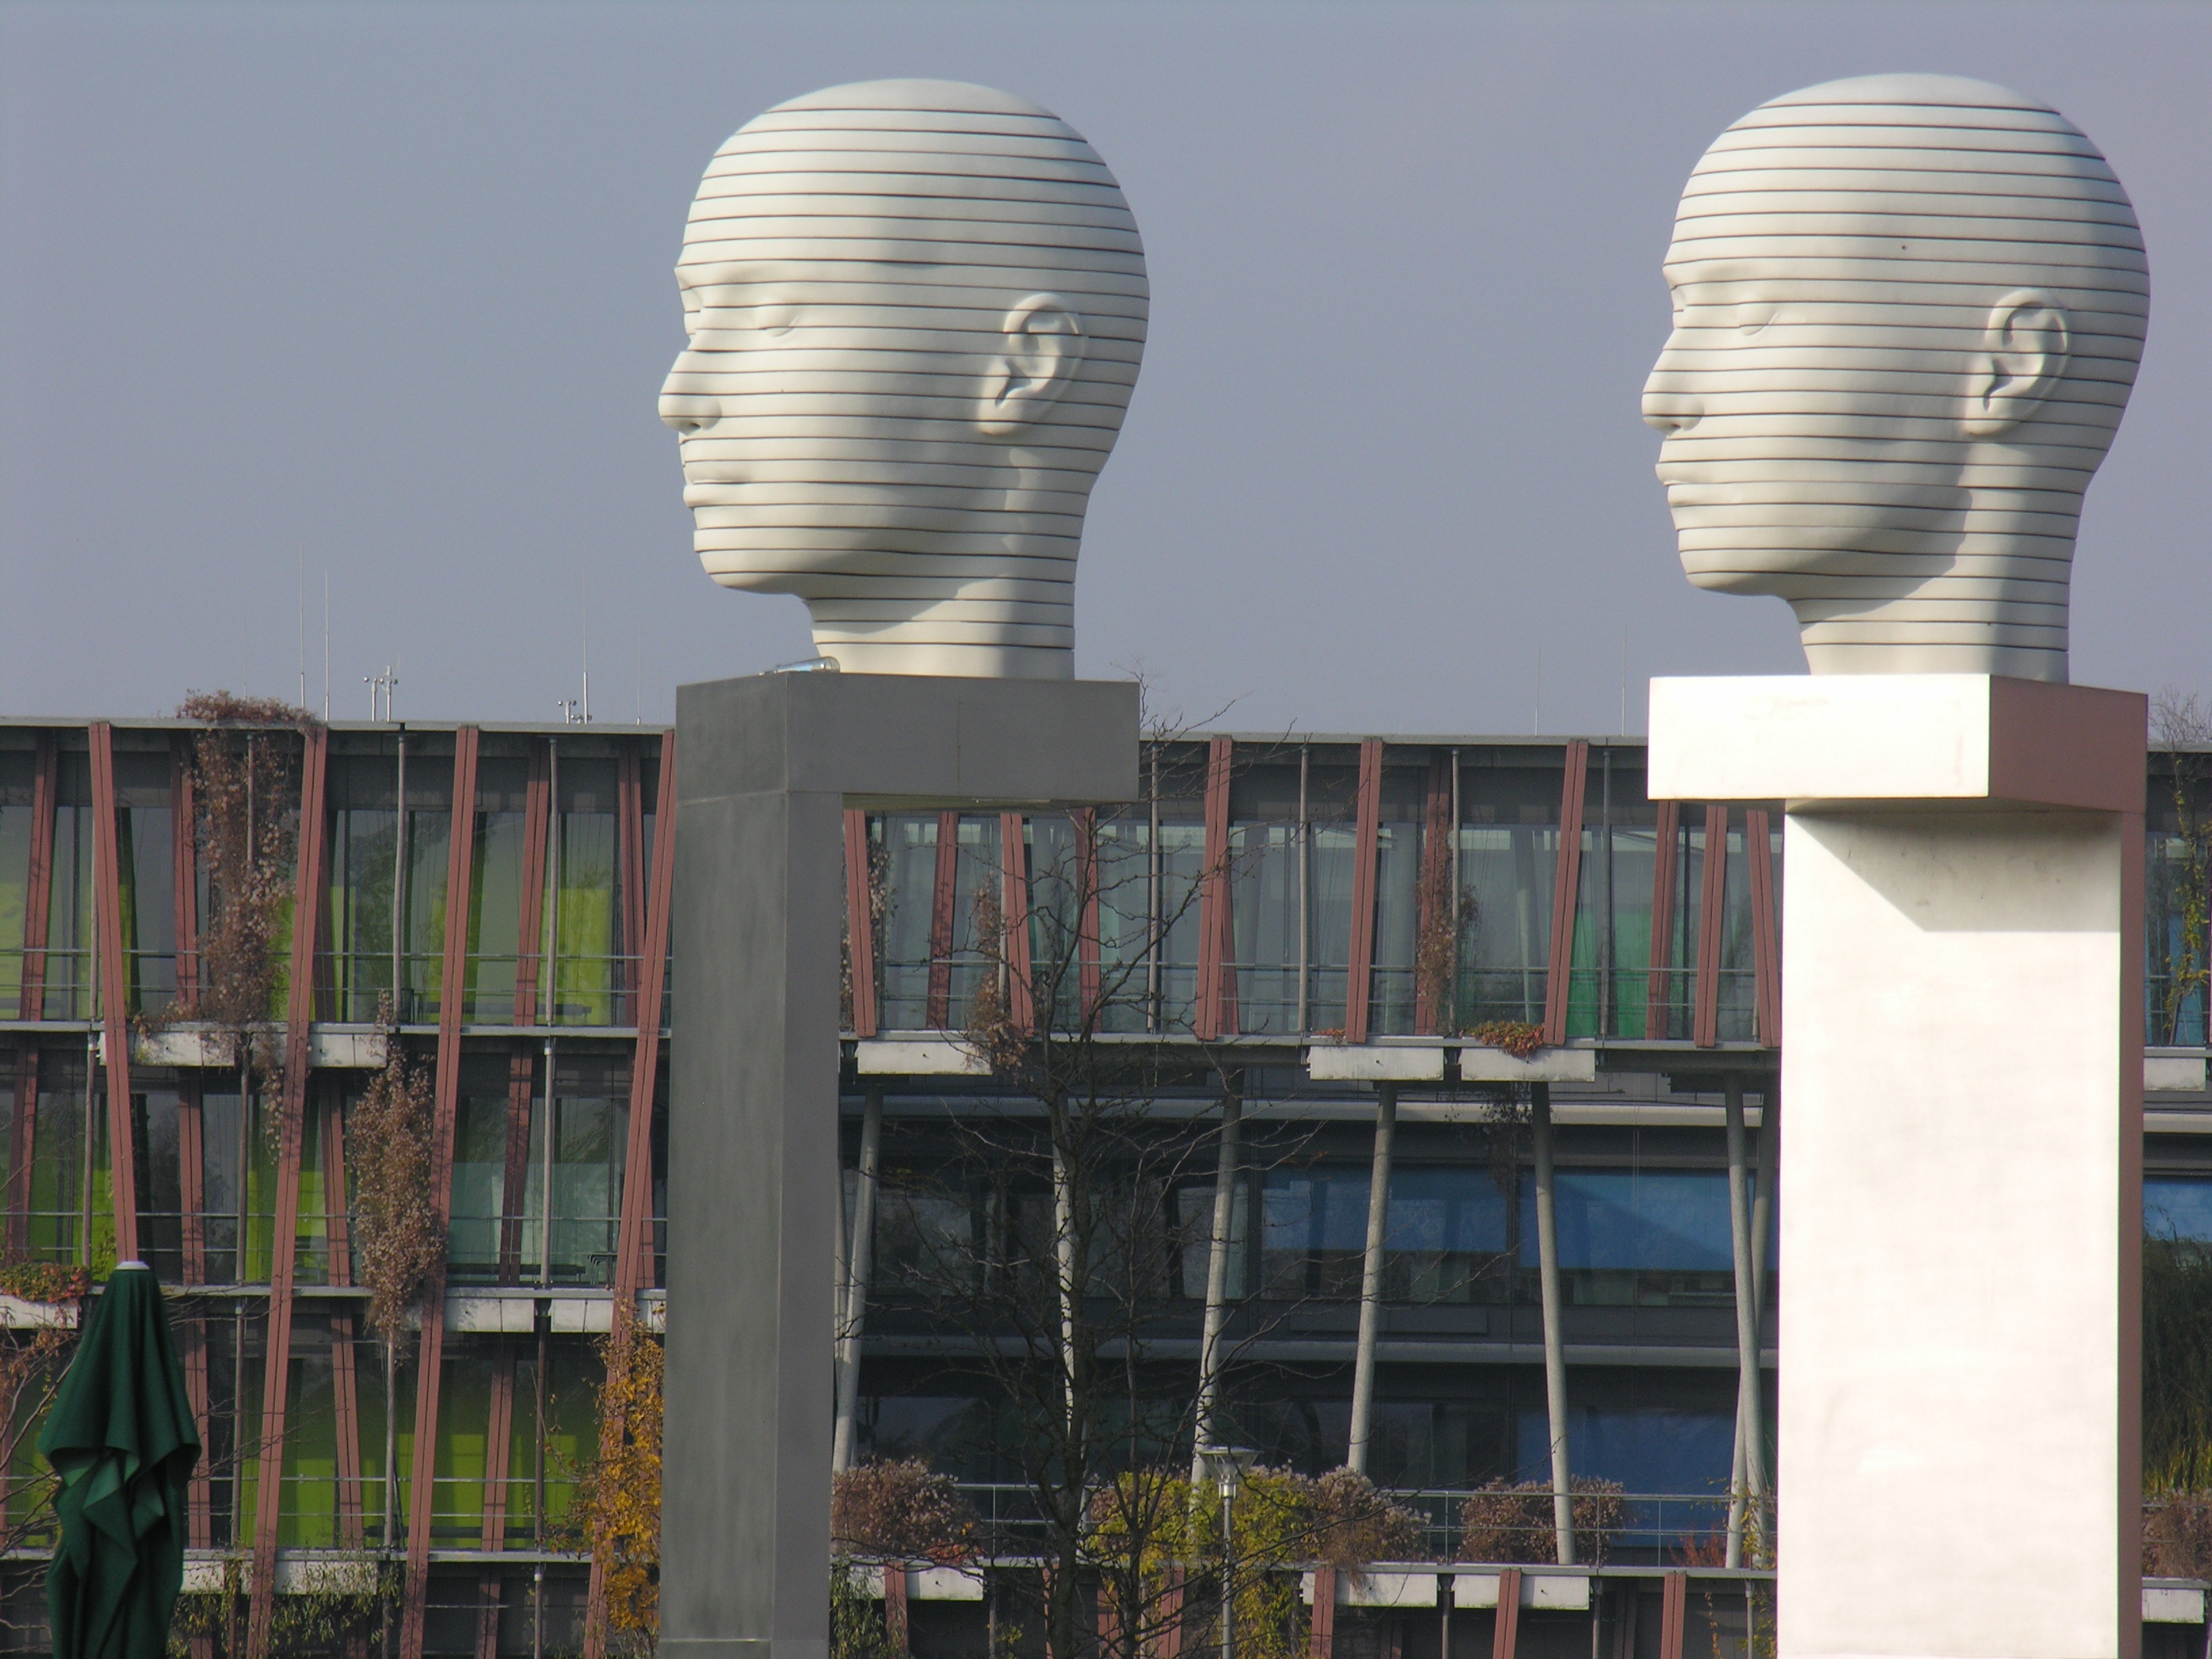
architecture, structure, landmark, facade, sculpture, art, tourist attraction, adlershof, urban area, humboldt university, two heads